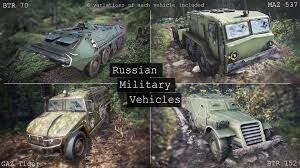
Label: BTR-70